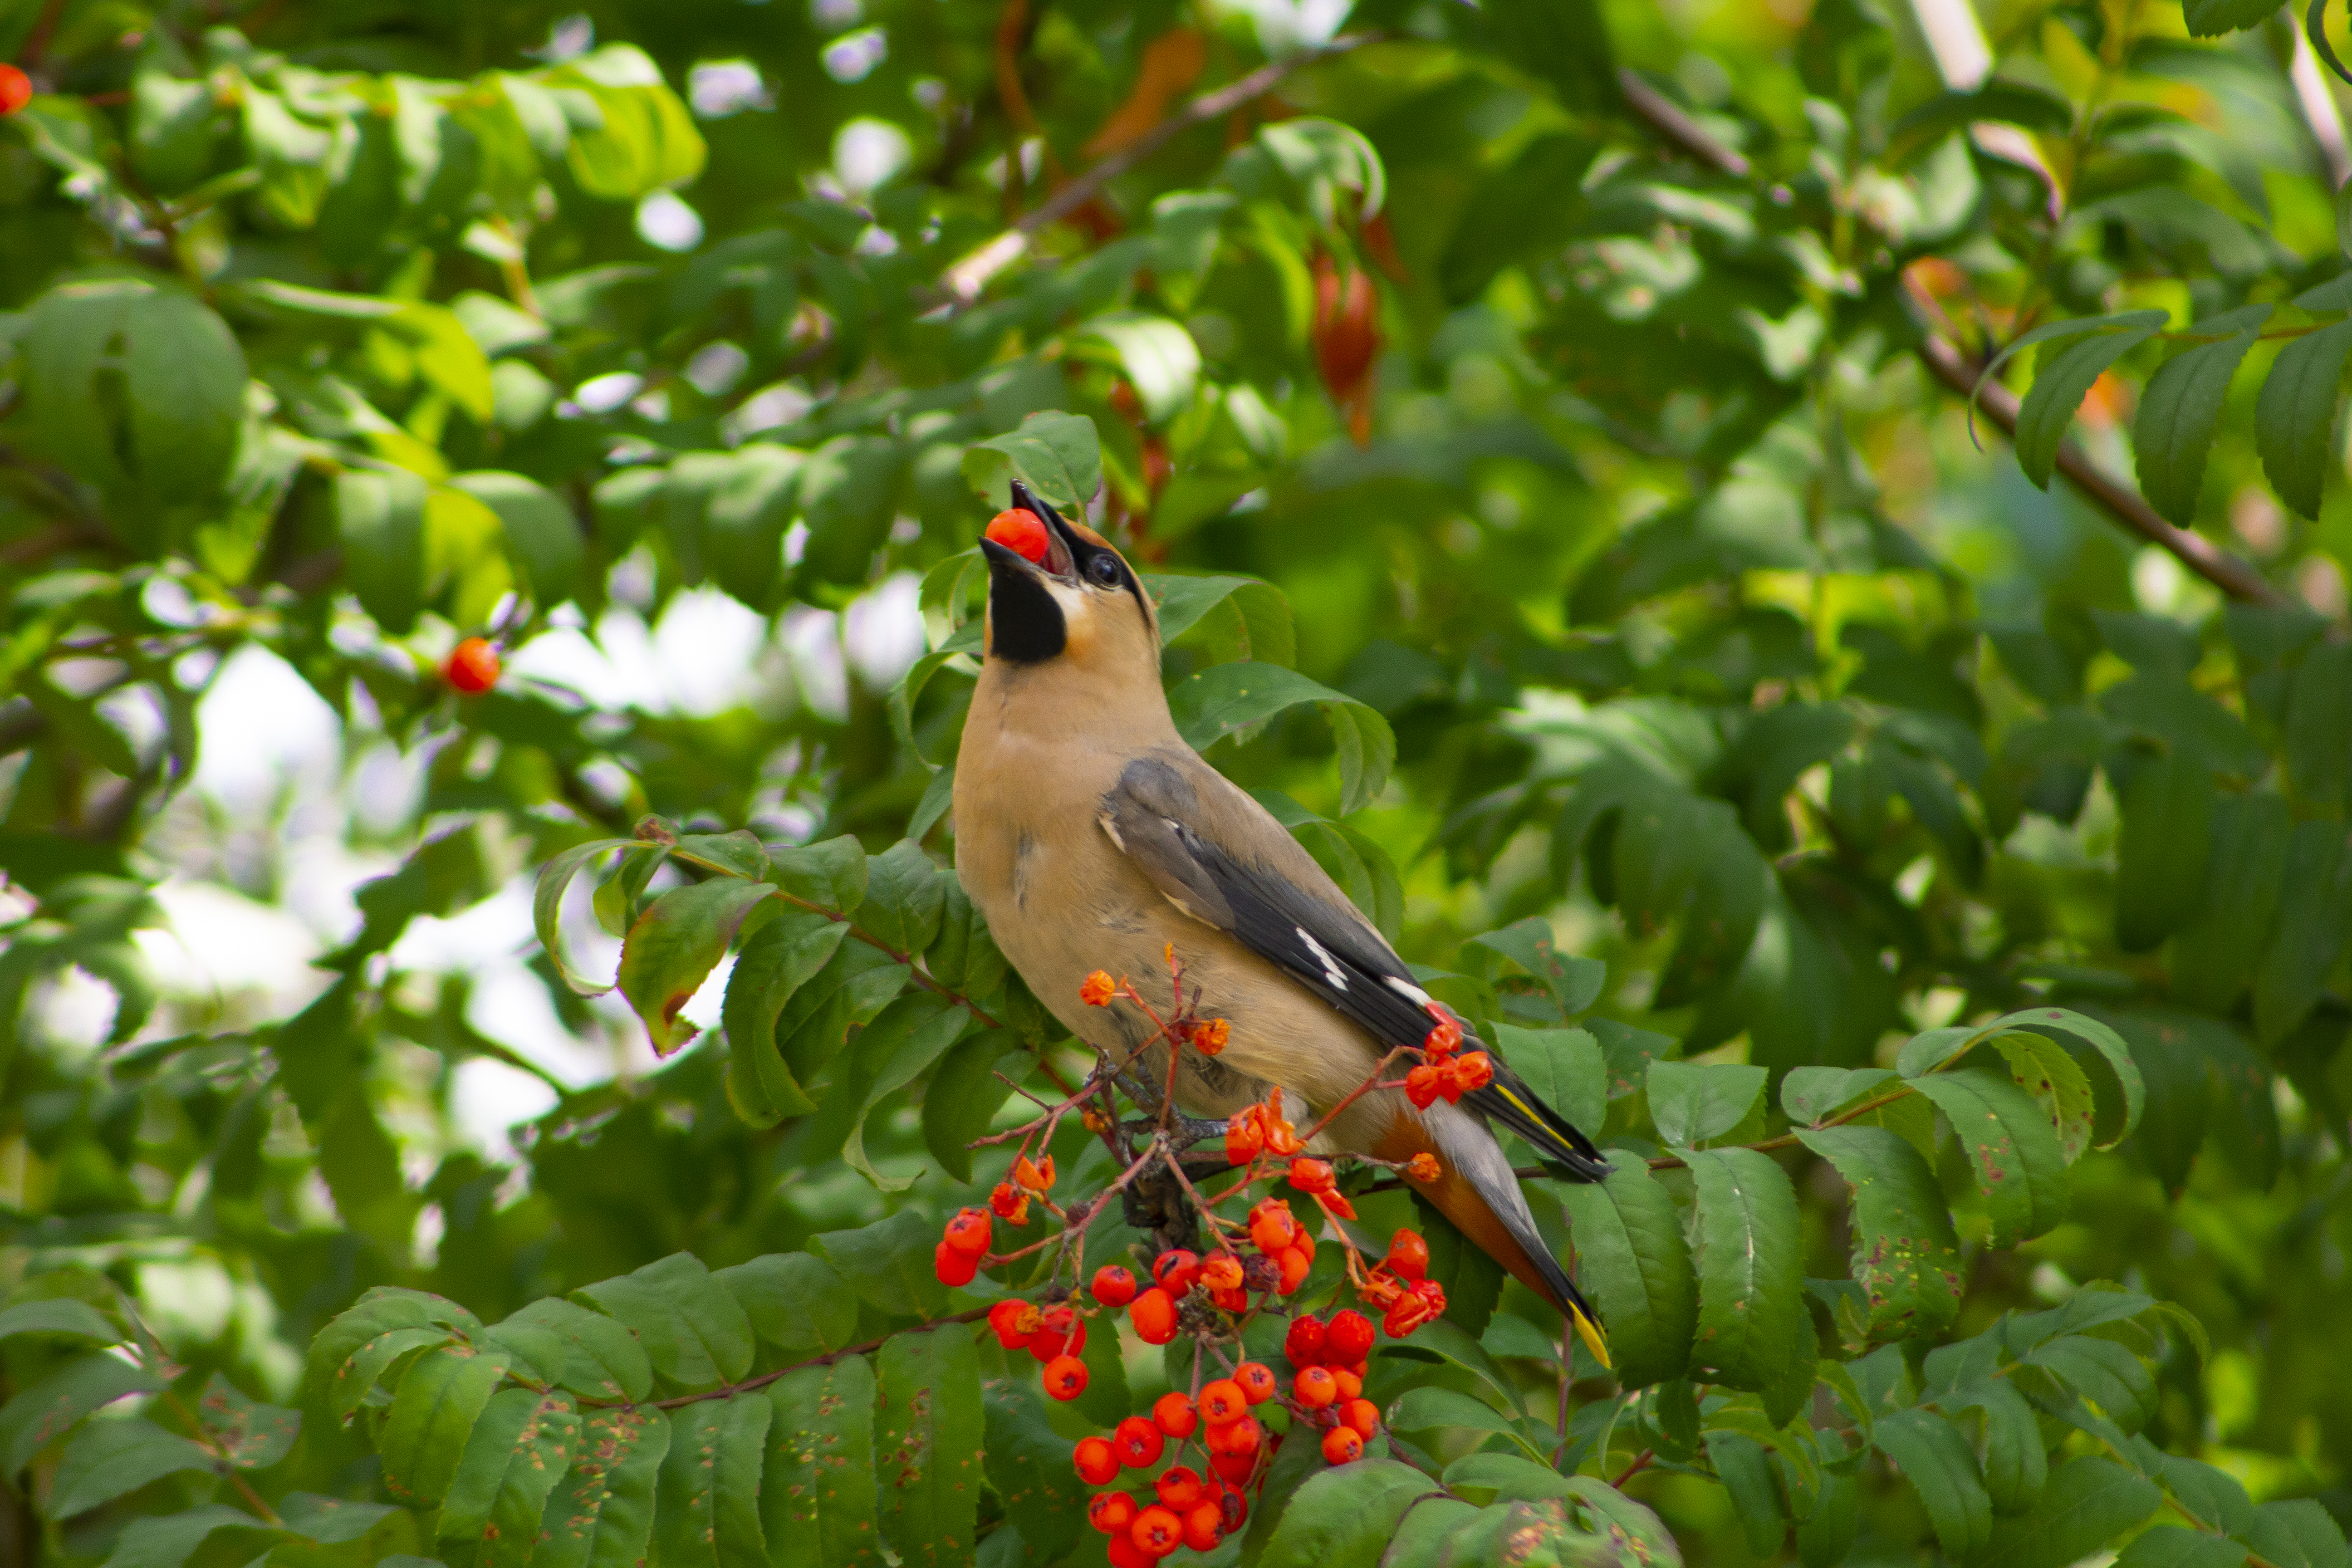
birds, bird, northern cardinal, beak, cedar waxwing, plant, tree, perching bird, wildlife, adaptation, holly, sorbus